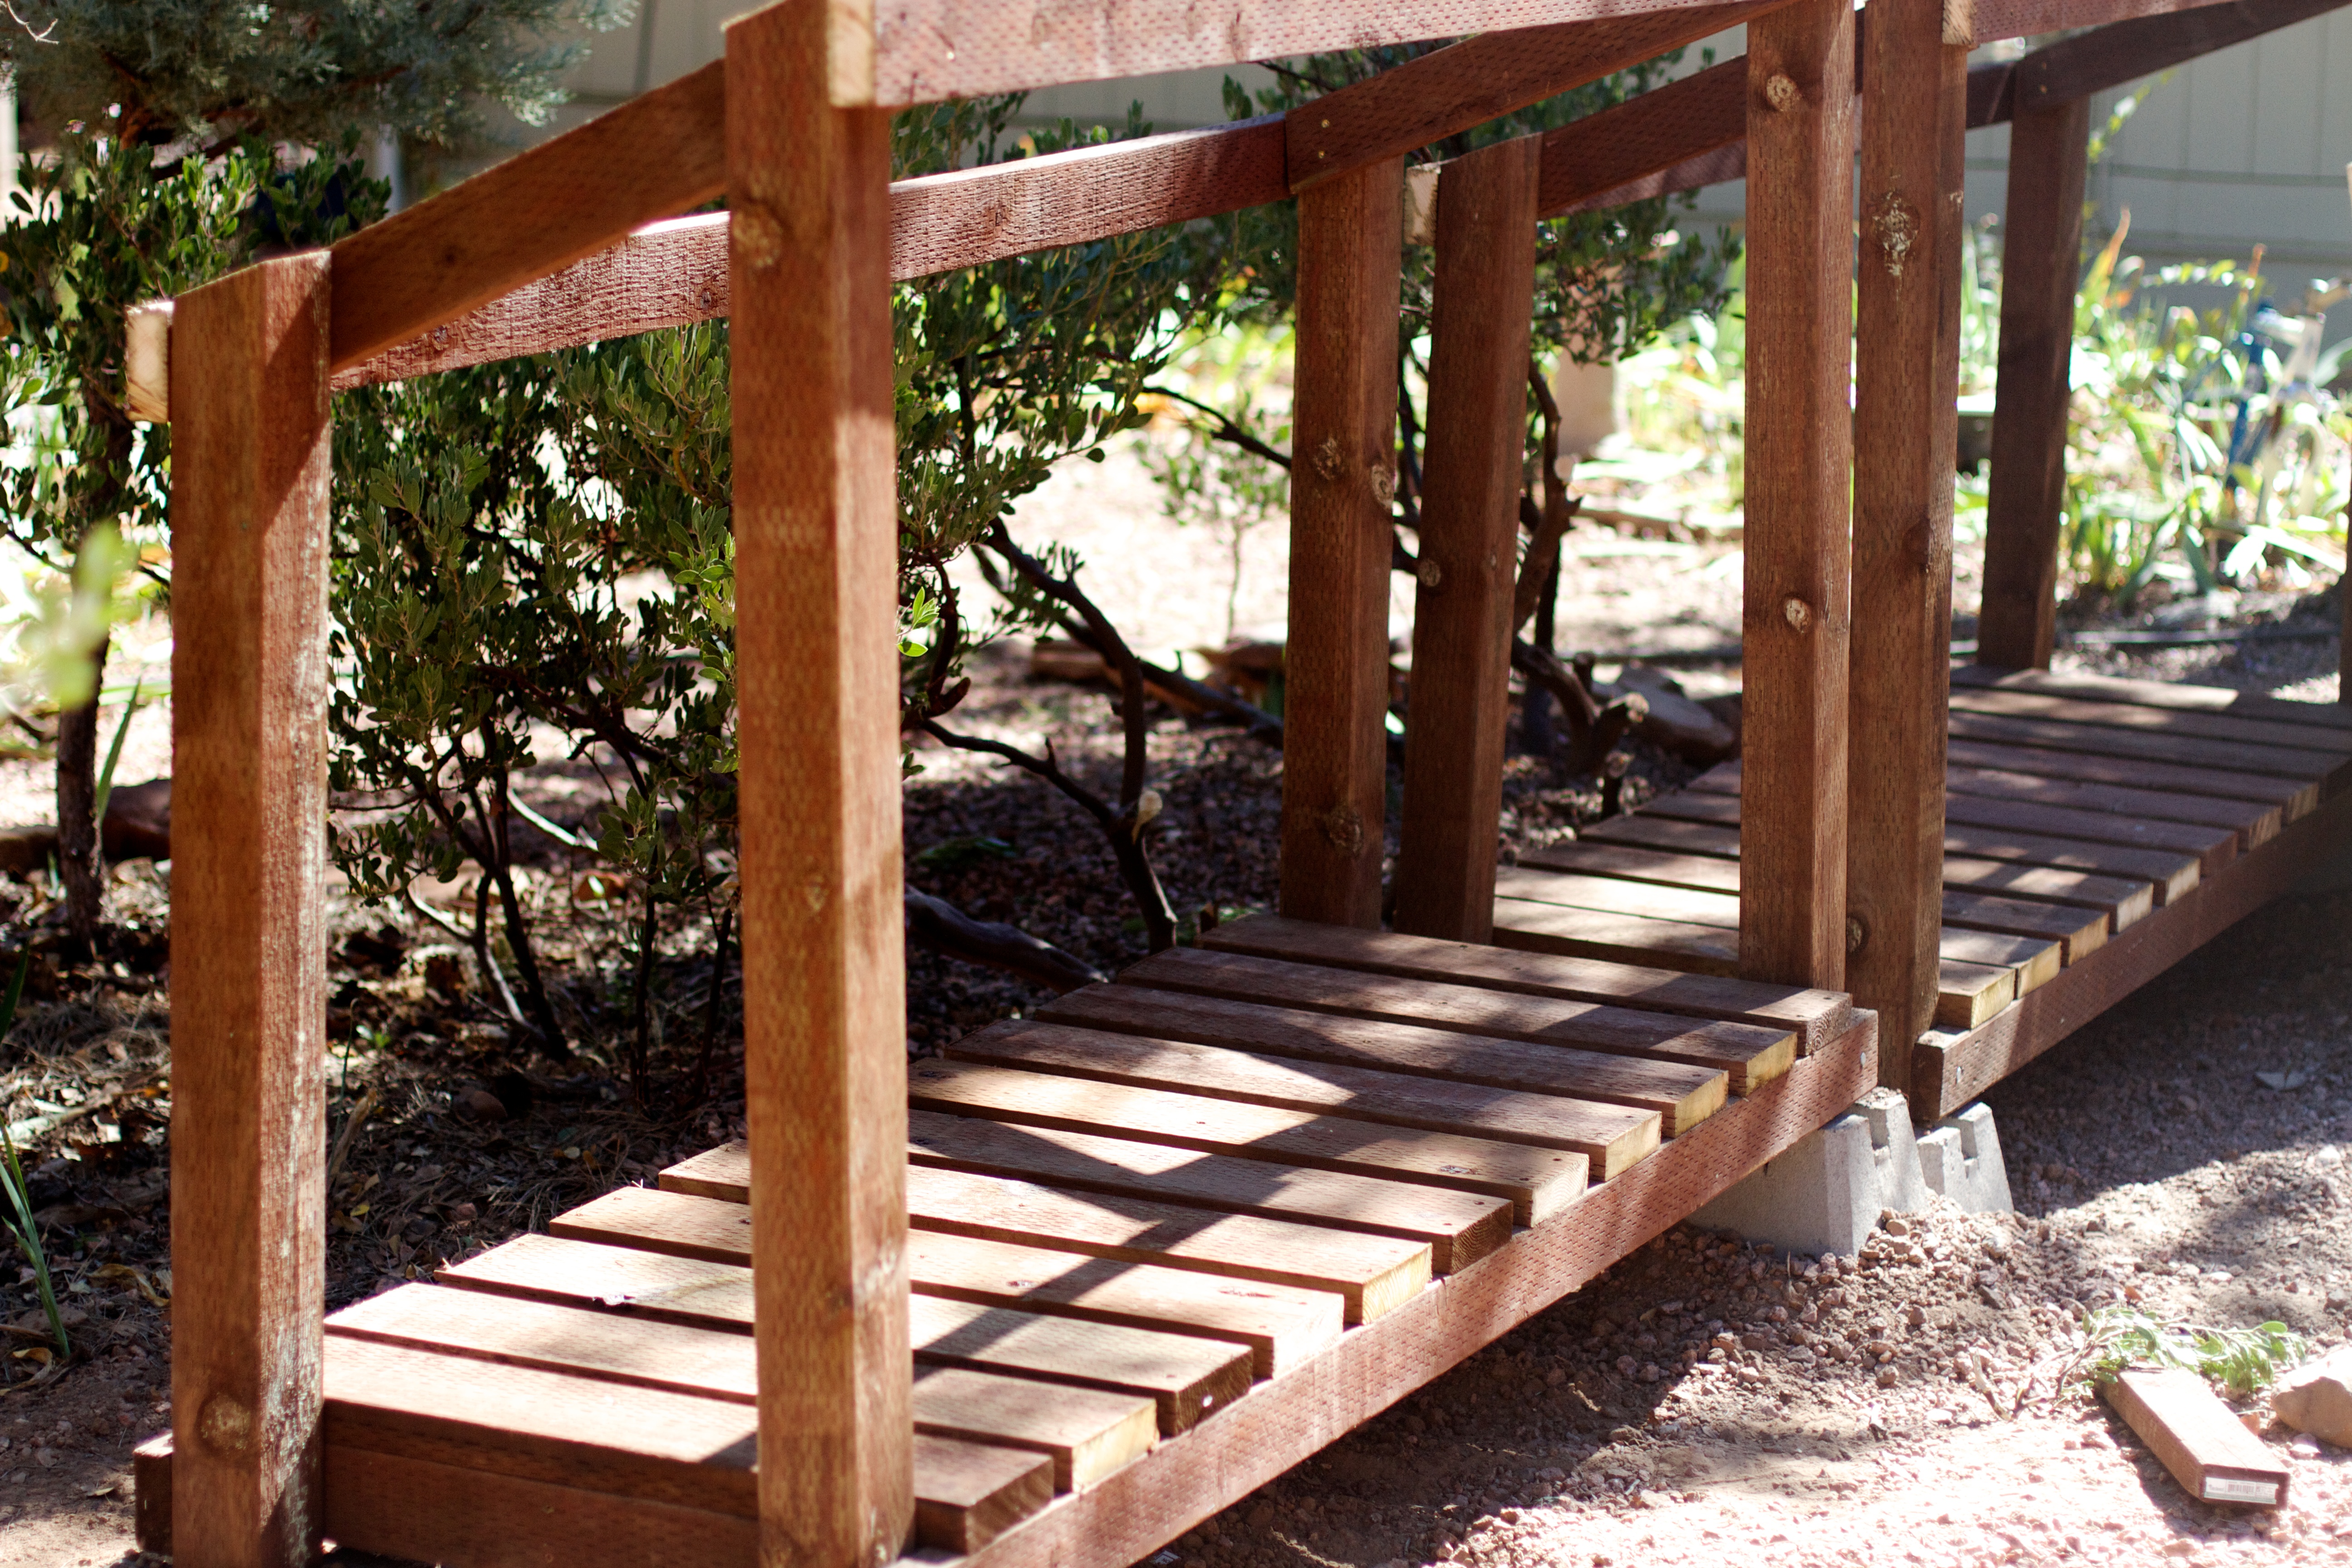
deck, wood, porch, cottage, backyard, furniture, swing, playground, pergola, outdoor structure, outdoor play equipment